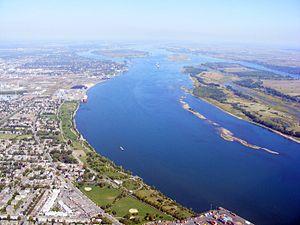
Le fleuve Saint-Laurent dans la région de Montréal (Québec, Canada), vu d'un avion. Vue vers le nord-est. À gauche sur la photo, une partie de l'est de l'île de Montréal. À droite, les îles de Boucherville.